Gunboat

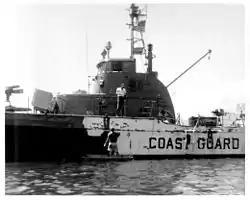
"Point Gammon" gets a camouflage coat of dark grey paint at Da Nang, October 1965, for its conversion from Coast Guard use to Vietnam War river patrol duties

US riverine gunboats in the Vietnam War, included Patrol Boats River (PBR), constructed of fiberglass; Patrol Craft Fast (PCF), commonly known as Swift Boats, built of aluminum; and Assault Support Patrol Boats (ASPB) built of steel. U.S. Coast Guard s supplemented these US Navy vessels. The ASPBs were commonly referred to as "Alpha" boats and primarily carried out mine-sweeping duties along the waterways, due to their all-steel construction. The ASPBs were the only US Navy riverine craft specifically designed and built for the Vietnam War. All of these boats were assigned to the US Navy's "Brownwater Navy".